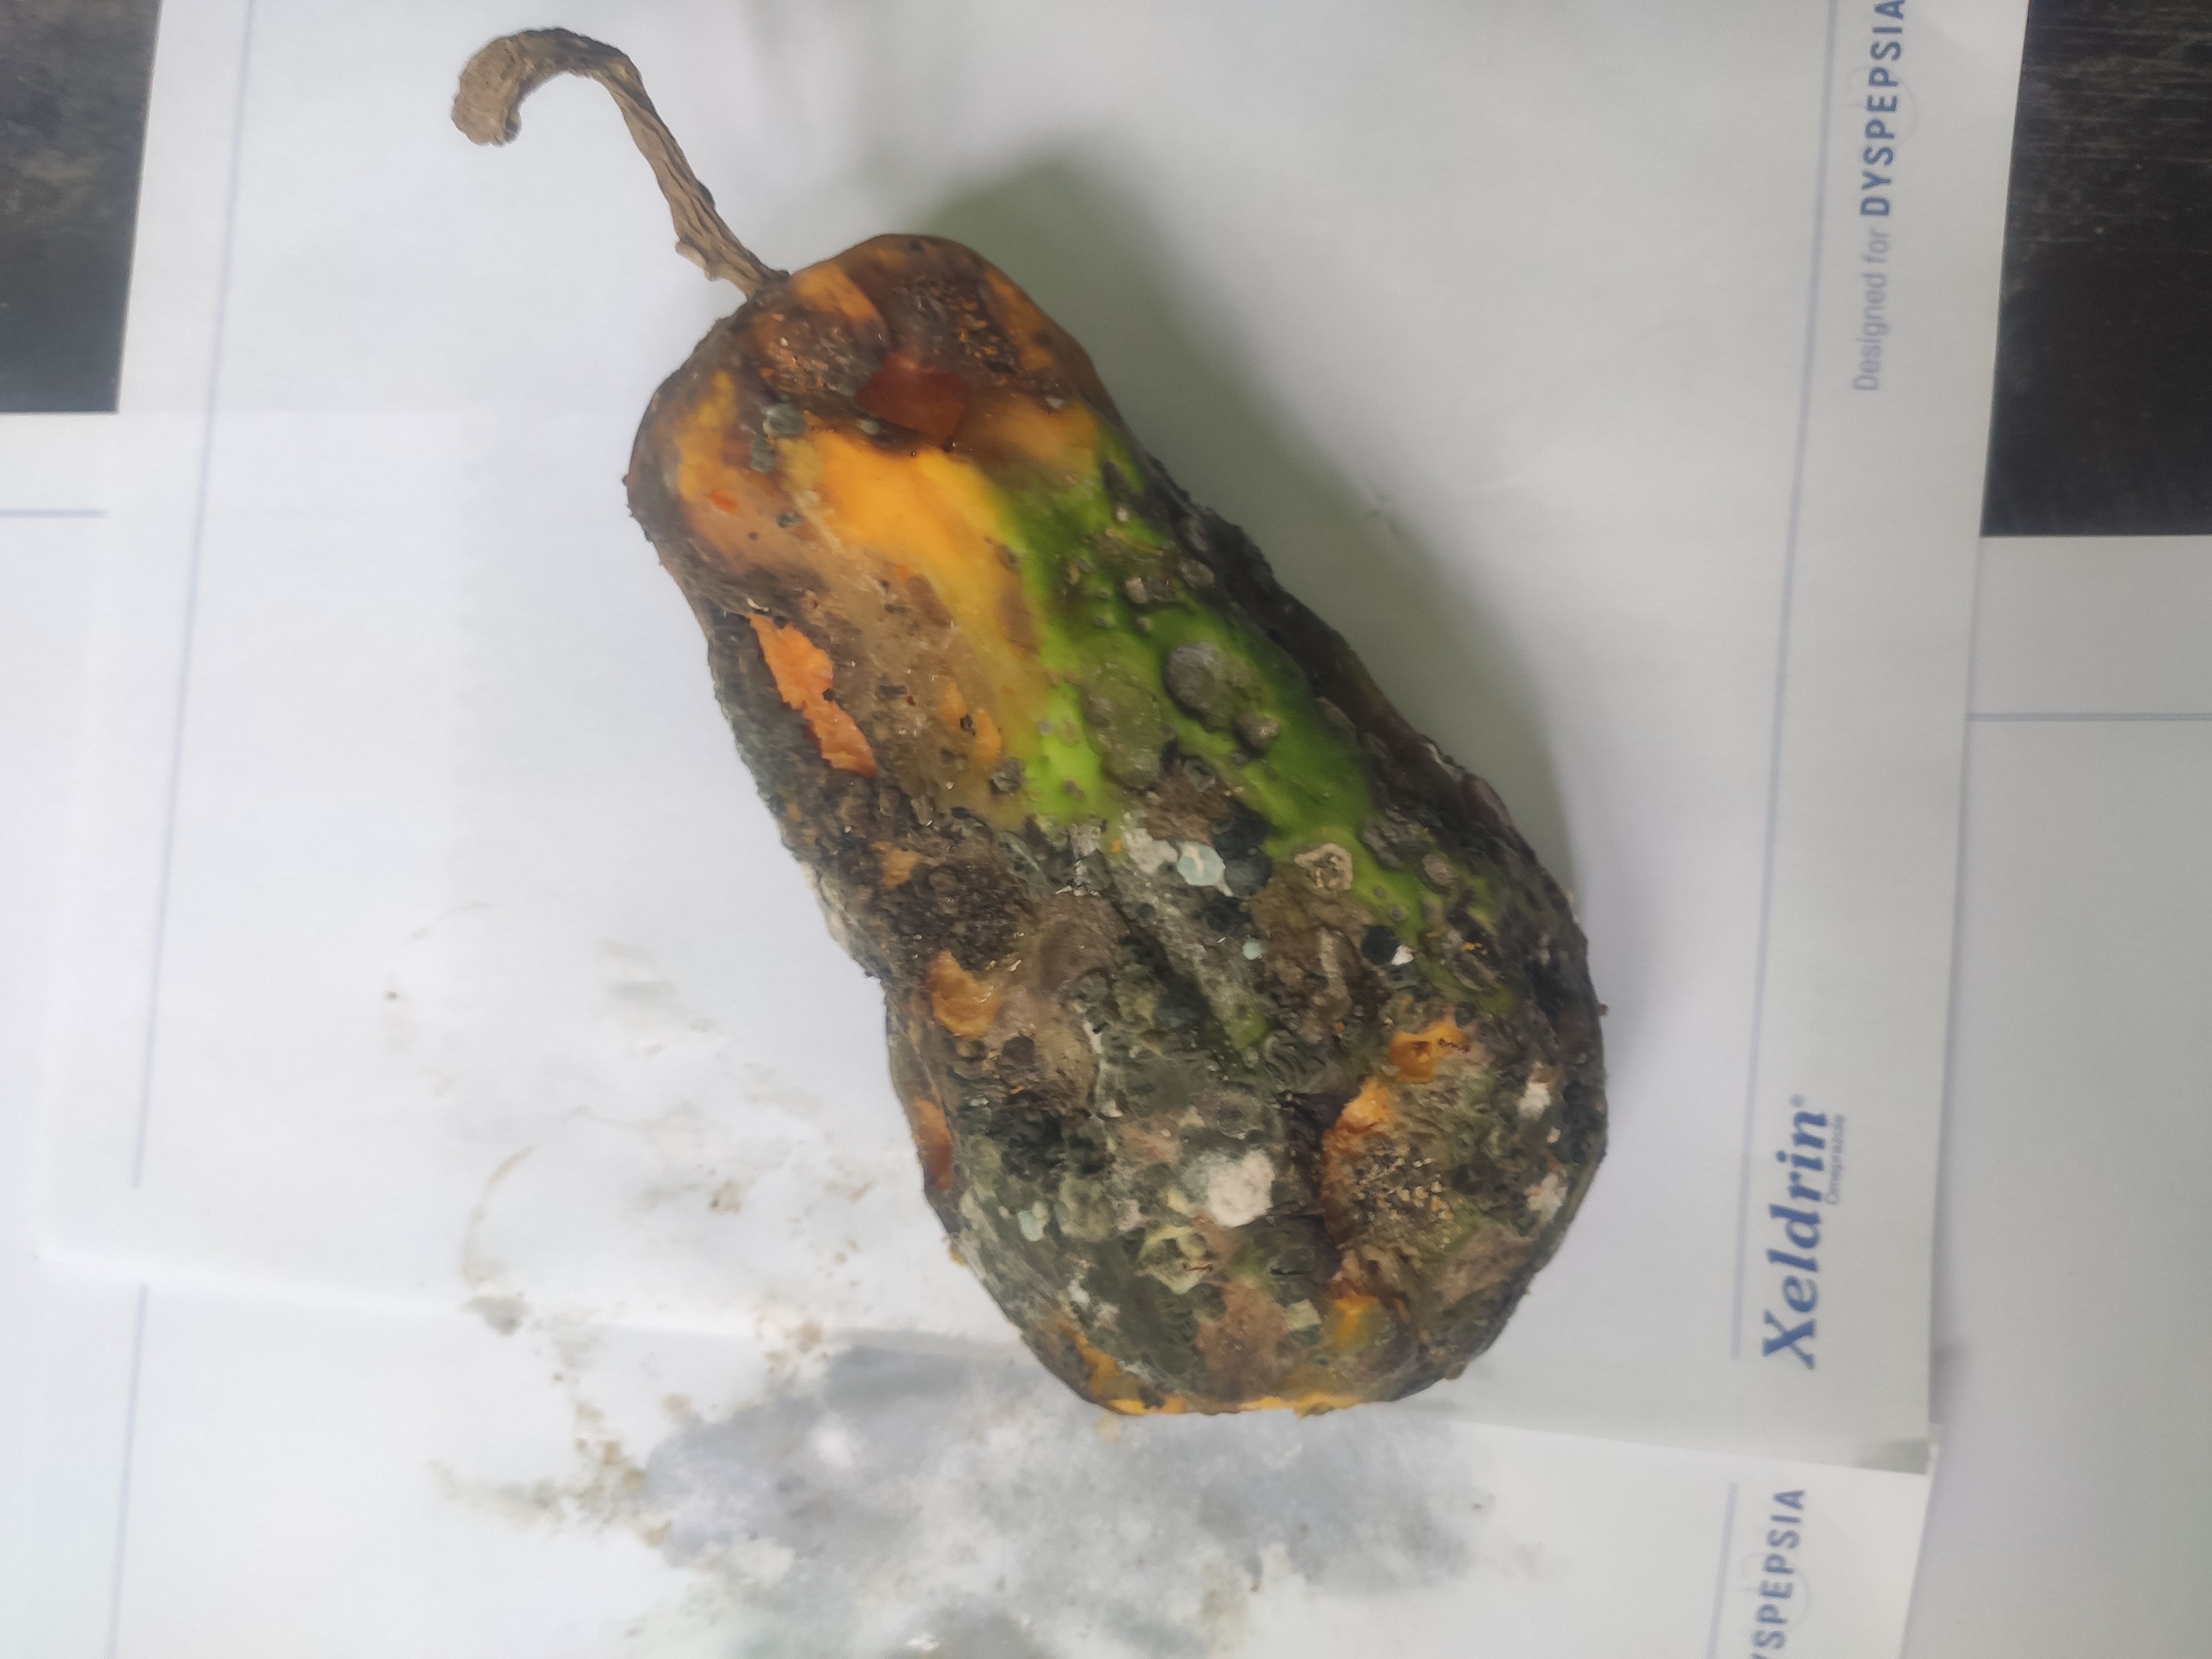
Fruit: papayas
Grade: 3rd-grade